Belgian colonial empire

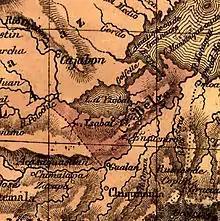
Belgian settlement in Guatemala, 1845

Congolese troops participated in World War II and were instrumental in forcing the Italians out of their East African colonies during the East African Campaign. During the 1940s and 1950s, the Congo had extensive urbanization, and the colonial administration began various development programmes aimed at making the territory into a "model colony". One of the results was the development of a new middle class of Europeanised African ""évolués"" in the cities. By the 1950s the Congo had a wage labour force twice as large as that in any other African colony.